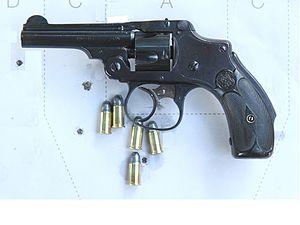
Le Smith & Wesson Safety Hammerless ou Smith & Wesson New Departure est un révolver à barillet à double action qui a été fabriqué en deux tailles de 1887 à 1940 à plus de 500 000 exemplaires.